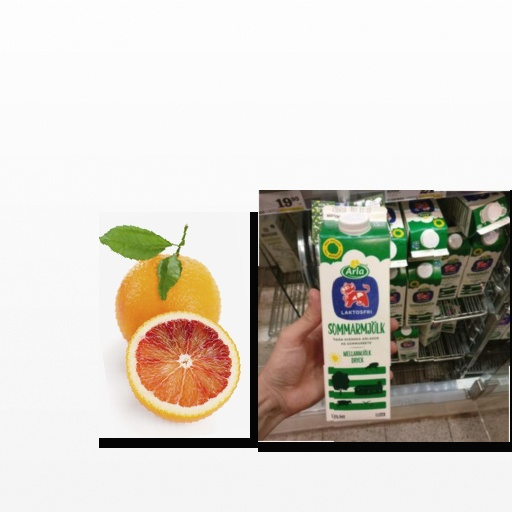
Food items: orange, milk